Hasri Ainun Habibie

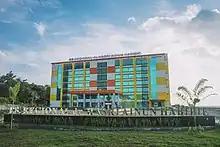
dr. Hasri Ainun Habibie Regional Hospital in Parepare

A monument called "Monumen Cinta Sejati Habibie Ainun" (Habibie Ainun True Love Monument) in B.J. Habibie's hometown of Parepare, South Sulawesi, featuring statue of B.J. Habibie and Hasri Ainun, was dedicated by B.J. Habibie at their 53rd wedding anniversary in 2015. A number of health facilities are named after her, such as dr. Hasri Ainun Habibie Regional Hospital in Parepare, dr. Hasri Ainun Habibie Regional General Hospital in Gorontalo city, Gorontalo, and dr. Hasri Ainun Habibie Eye Clinic in Bogor, West Java.